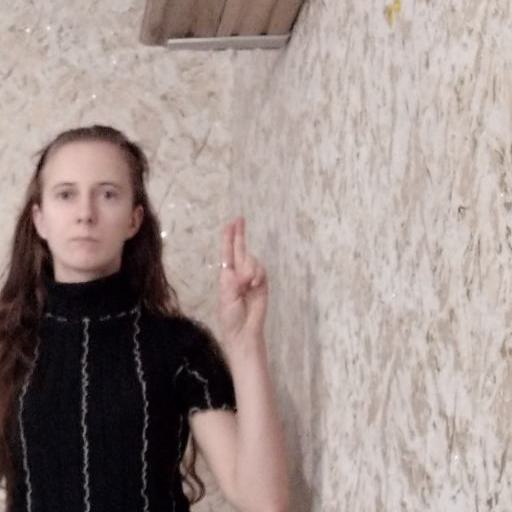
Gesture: two_up